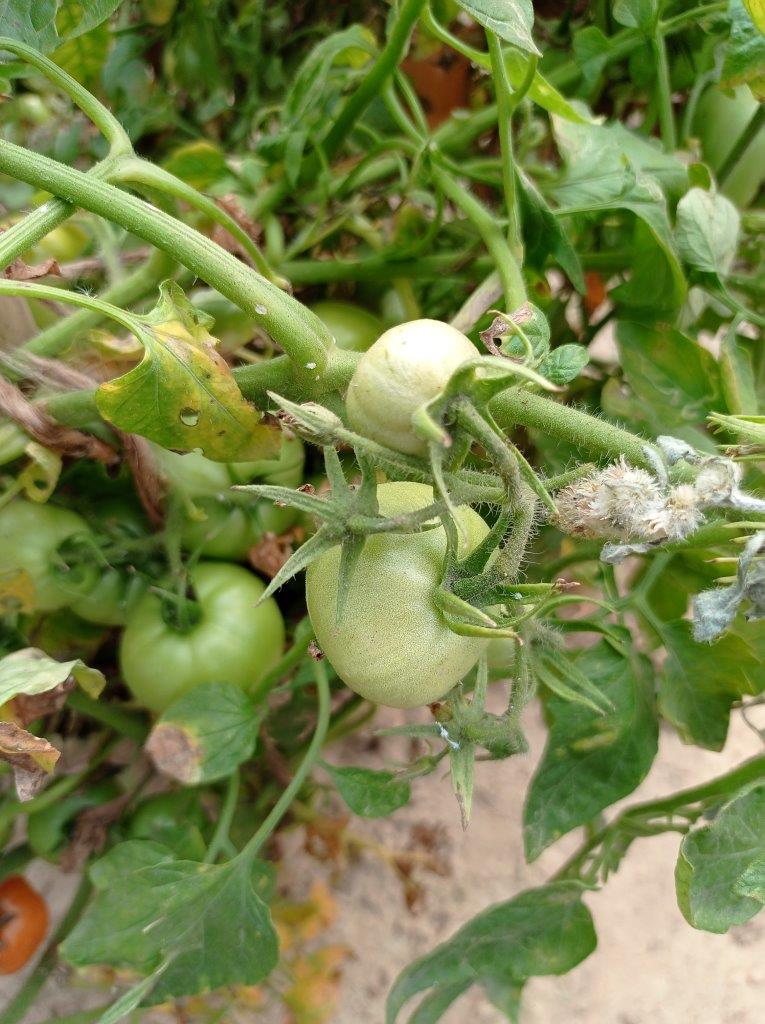
Maturity: Immature